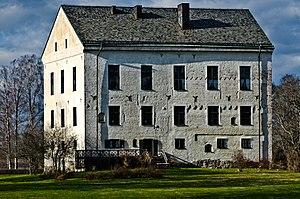
Cette liste non exhaustive répertorie les principaux châteaux en Suède.